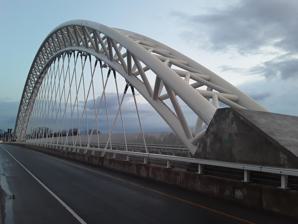
Building: Burgoyne Bridge
Country: Canada
Year built: 1915
Bridge in St. Catharines, Ontario, Canada Burgoyne Bridge Coordinates 43°09′09″N 79°14′49″W / 43.152468°N 79.246964°W / 43.152468; -79.246964 Crosses Twelve Mile Creek (Ontario) Characteristics Total length 333m History Opened 2016 The Burgoyne Bridge is a bridge in St. Catharines , Ontario, Canada. The original bridge was built in 1915 by the Dominion Steel and Coal Corporation . In 2010, construction of a new Burgoyne Bridge was recommended by the Niagara Region . However, the project was not completed until 2016 due to the estimated cost. The new bridge is 333 meters long and features a 125-metre main span supported by a steel arch. Original bridge Aerial view of downtown St. Catharines in 1919 which depicts the original Burgoyne Bridge In 1915, the Burgoyne Bridge was constructed as a higher level bridge. A lower level swing bridge already existed in the area, but the Burgoyne Bridge was able to avoid the descent into a valley left by the old Welland Canal . Both bridges coexisted until 1942, when the swing bridge was removed so that the river channel could be widened to increase the hydroelectricity capacity at Decew Falls . A new wooden bridge was built to replace it and was used to accommodate traffic until Highway 406 was built. Suicide location Guard rails installed on the bridge as a physical barrier to prevent suicide attempts The new Burgoyne Bridge had a 4-metre (13 ft) gap between the two bridges on the road, which was considered to be dangerous to people who were suicidal. As of April 2019, the bridge averaged someone dying by suicide once a month. After a 19 year old died, more than 40 notes containing hopeful phrases were written by volunteers and placed on the bridge. Different measures were discussed to assist people in distress and to make the bridge safer. Some interim options studied by the public health department were the possibility of the installation of a distress phone or a mental health sanctuary as a small facility on site. In 2019, a project to install stainless steel netting as a suicide prevention measure was approved by the St. Catharines City Council . Installation of the stainless steel netting underneath the bridge and guardrails on the side of it was completed by July 2020. The project was originally intended to be completed in the spring of that year, but was delayed due to the COVID-19 pandemic in Ontario . There was also a delay in the arrival of the necessary materials. The project was allocated 4 million dollars. Legal disputes In 2016, an anonymous tip made allegations of fiduciary impropriety. A value-of-money audit was requested by the Niagara Region council after the estimated cost of the reconstruction went from $54 million to $91 million. A $500,000 audit was conducted by Deloitte Canada , the results of which were not released to the public. In March 2017, an investigation was launched by the Ontario Provincial Police into the budget of the bridge replacement project. The investigation took 21 months and concluded that there was no evidence of criminal wrongdoing. In 2019, Pomerleau Inc. filed a lawsuit against the Niagara Region for $10 million, alleging that additional expenses were not paid for by the municipality when constructing the bridge and that there were 15 changes for which they were not compensated. Pomerleau Inc. also alleged that these changes lead to delays in their construction of the bridge. See also List of bridges in Canada Suicide bridge References